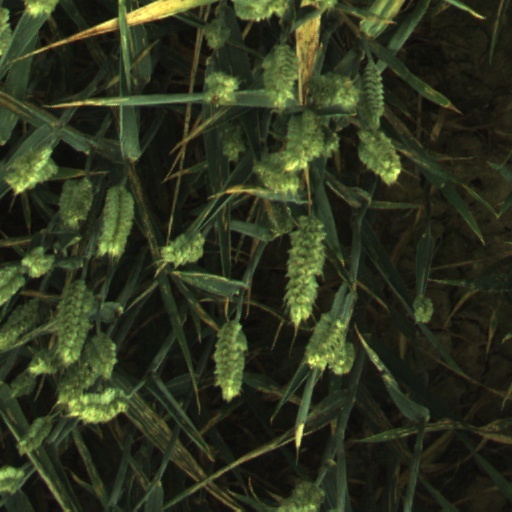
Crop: wheat